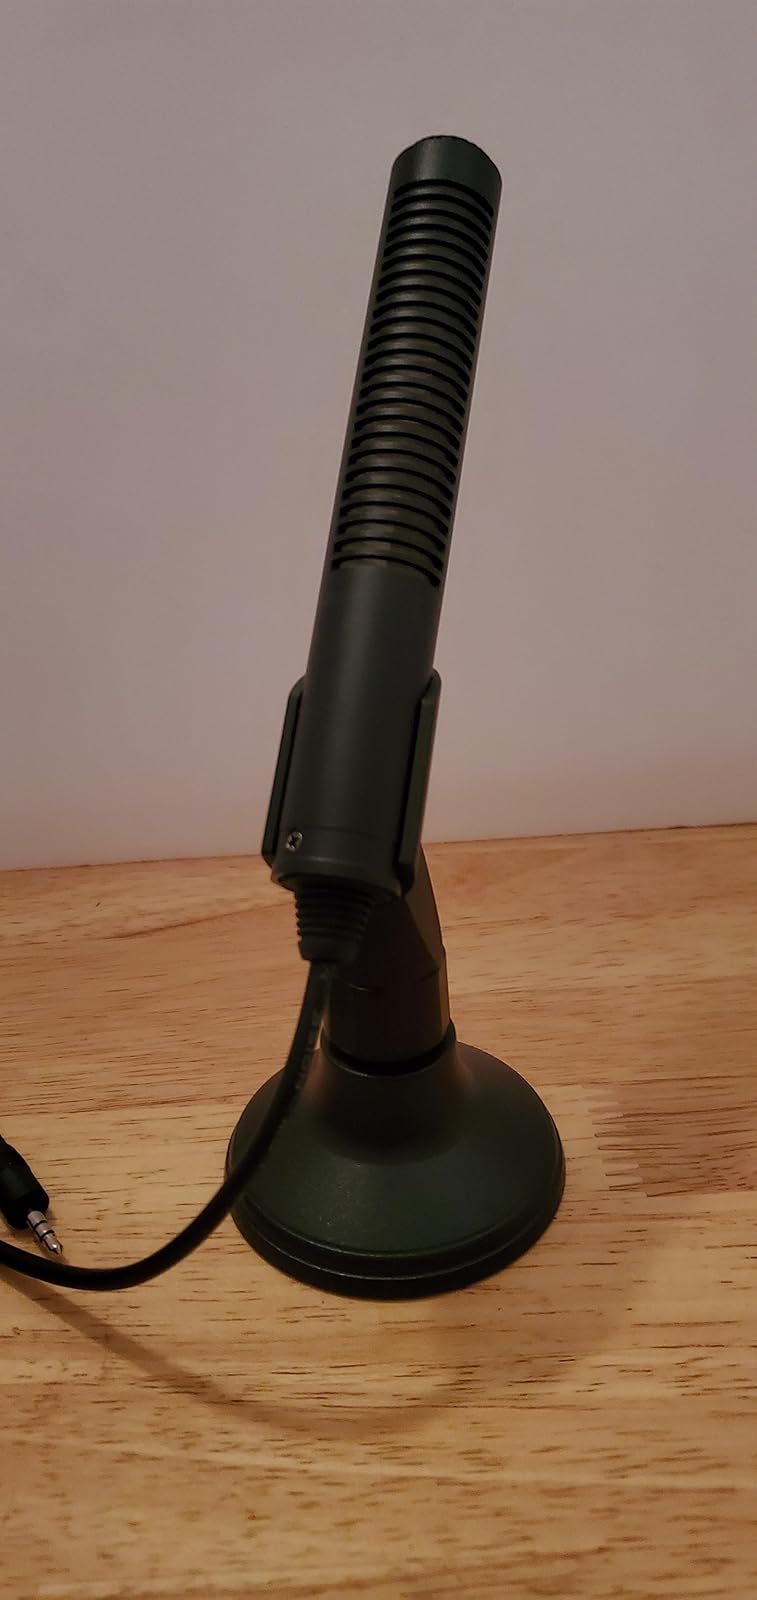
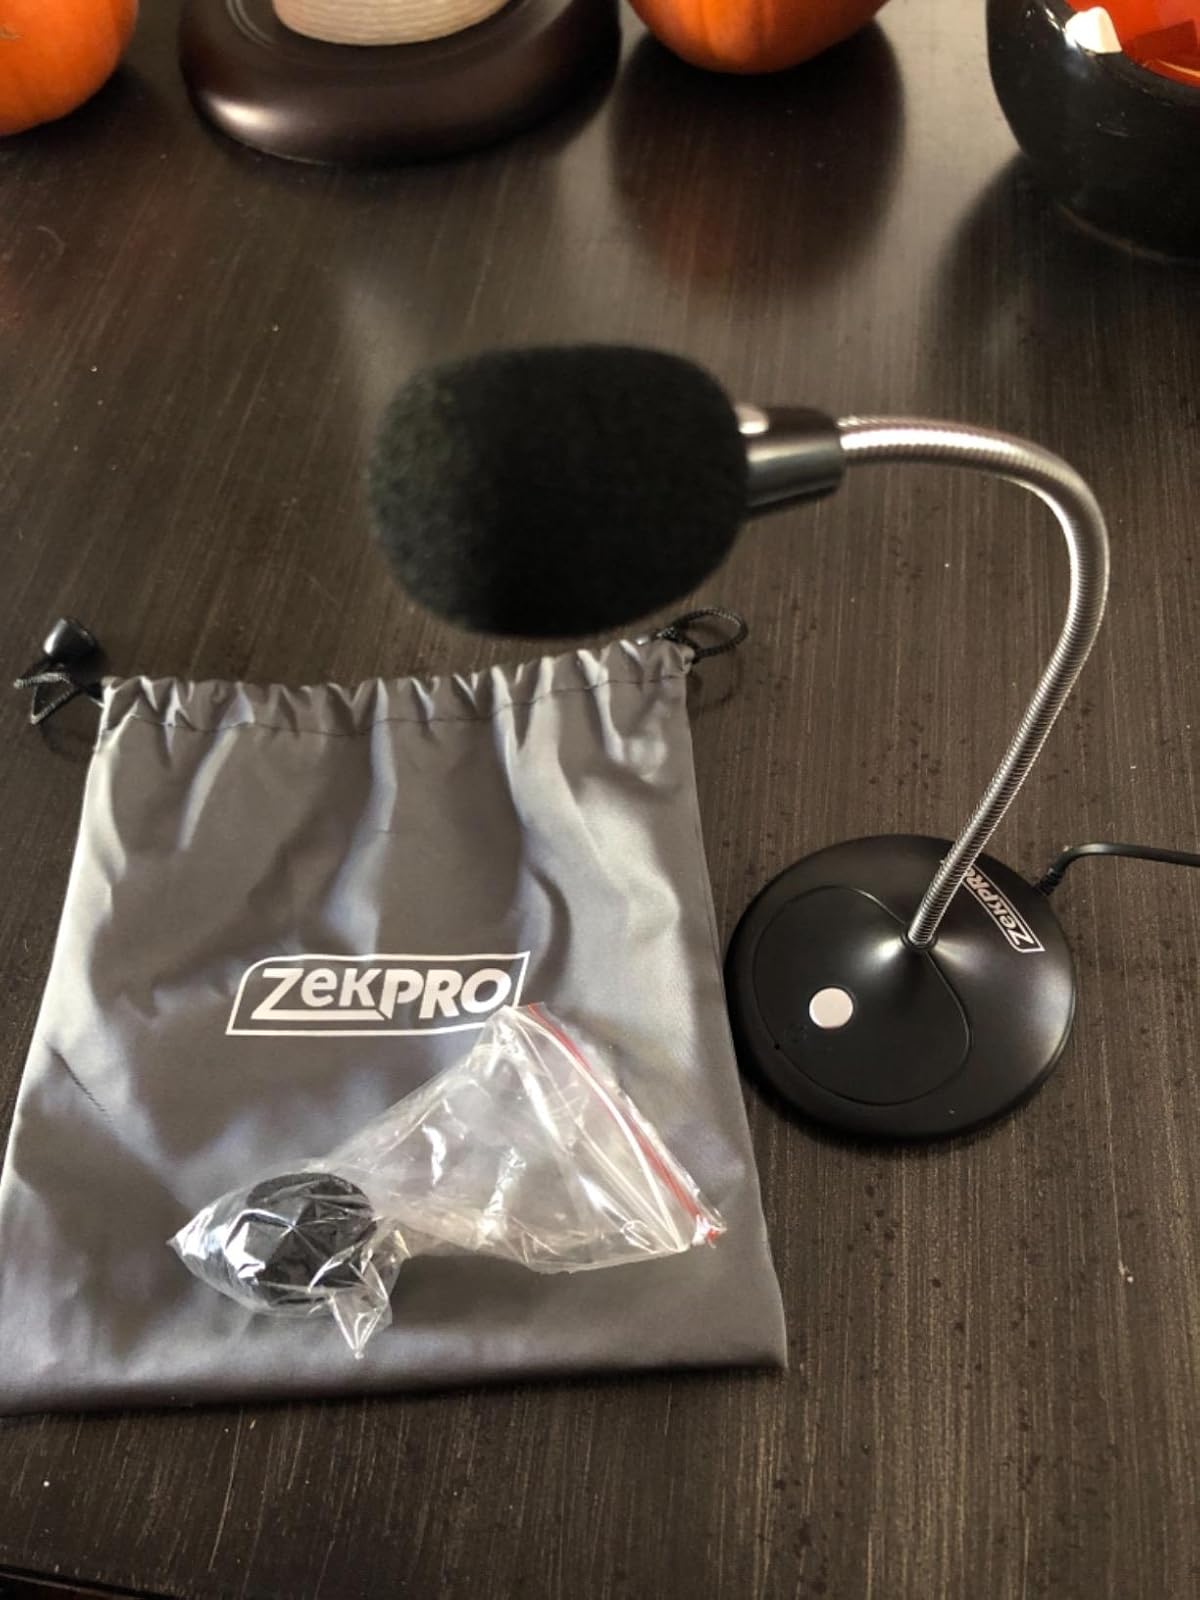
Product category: microphone
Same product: no